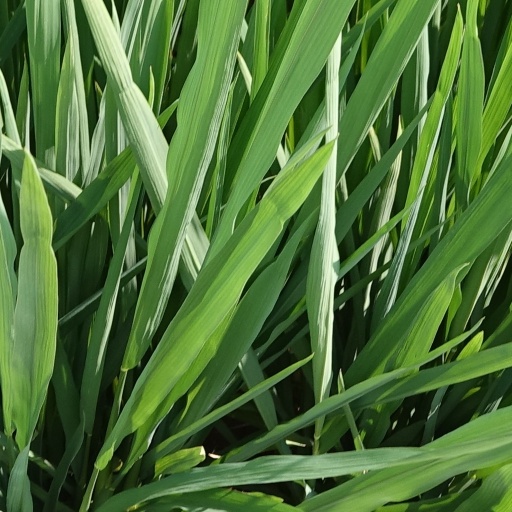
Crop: rice